Methicillin-resistant Staphylococcus aureus

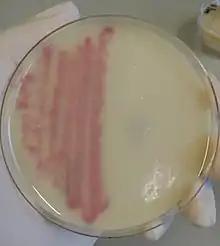
A selective and differential chromogenic medium for the qualitative direct detection of MRSA

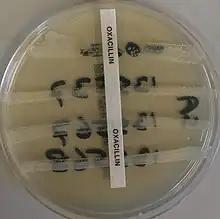
MRSA resistance to oxacillin being tested. The top "S. aureus" isolate is a control that is not resistant to oxacillin; the other three isolates are MRSA-positive.

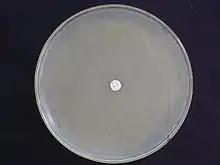
Mueller–Hinton agar showing MRSA resistant to an oxacillin disk

Diagnostic microbiology laboratories and reference laboratories are key for identifying outbreaks of MRSA. Normally, a bacterium must be cultured from blood, urine, sputum, or other body-fluid samples, and in sufficient quantities to perform confirmatory tests early on. Still, because no quick and easy method exists to diagnose MRSA, initial treatment of the infection is often based upon "strong suspicion" and techniques by the treating physician; these include quantitative PCR procedures, which are employed in clinical laboratories for quickly detecting and identifying MRSA strains.